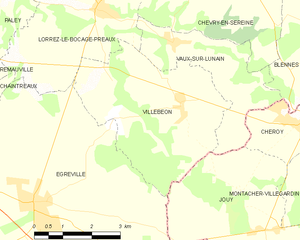
Carte des communes françaises Villebéon